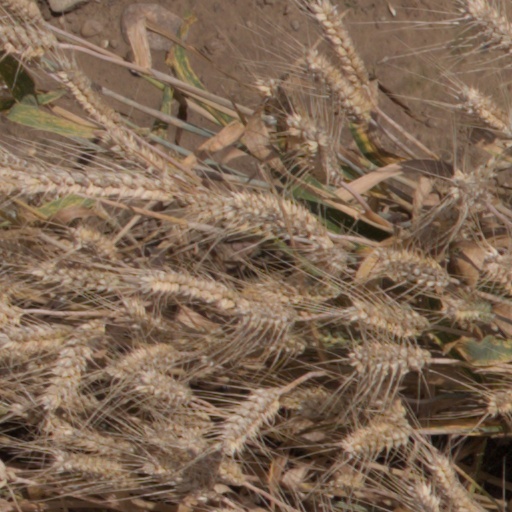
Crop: wheat